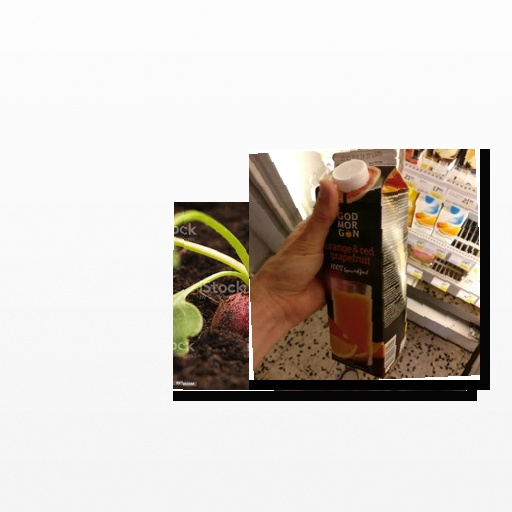
Food items: grapefruit_juice, radish